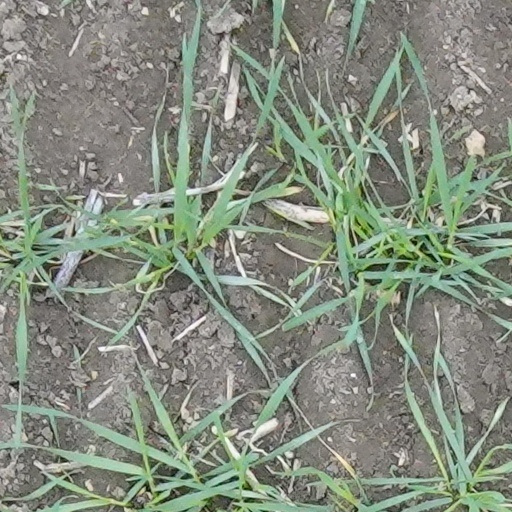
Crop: wheat